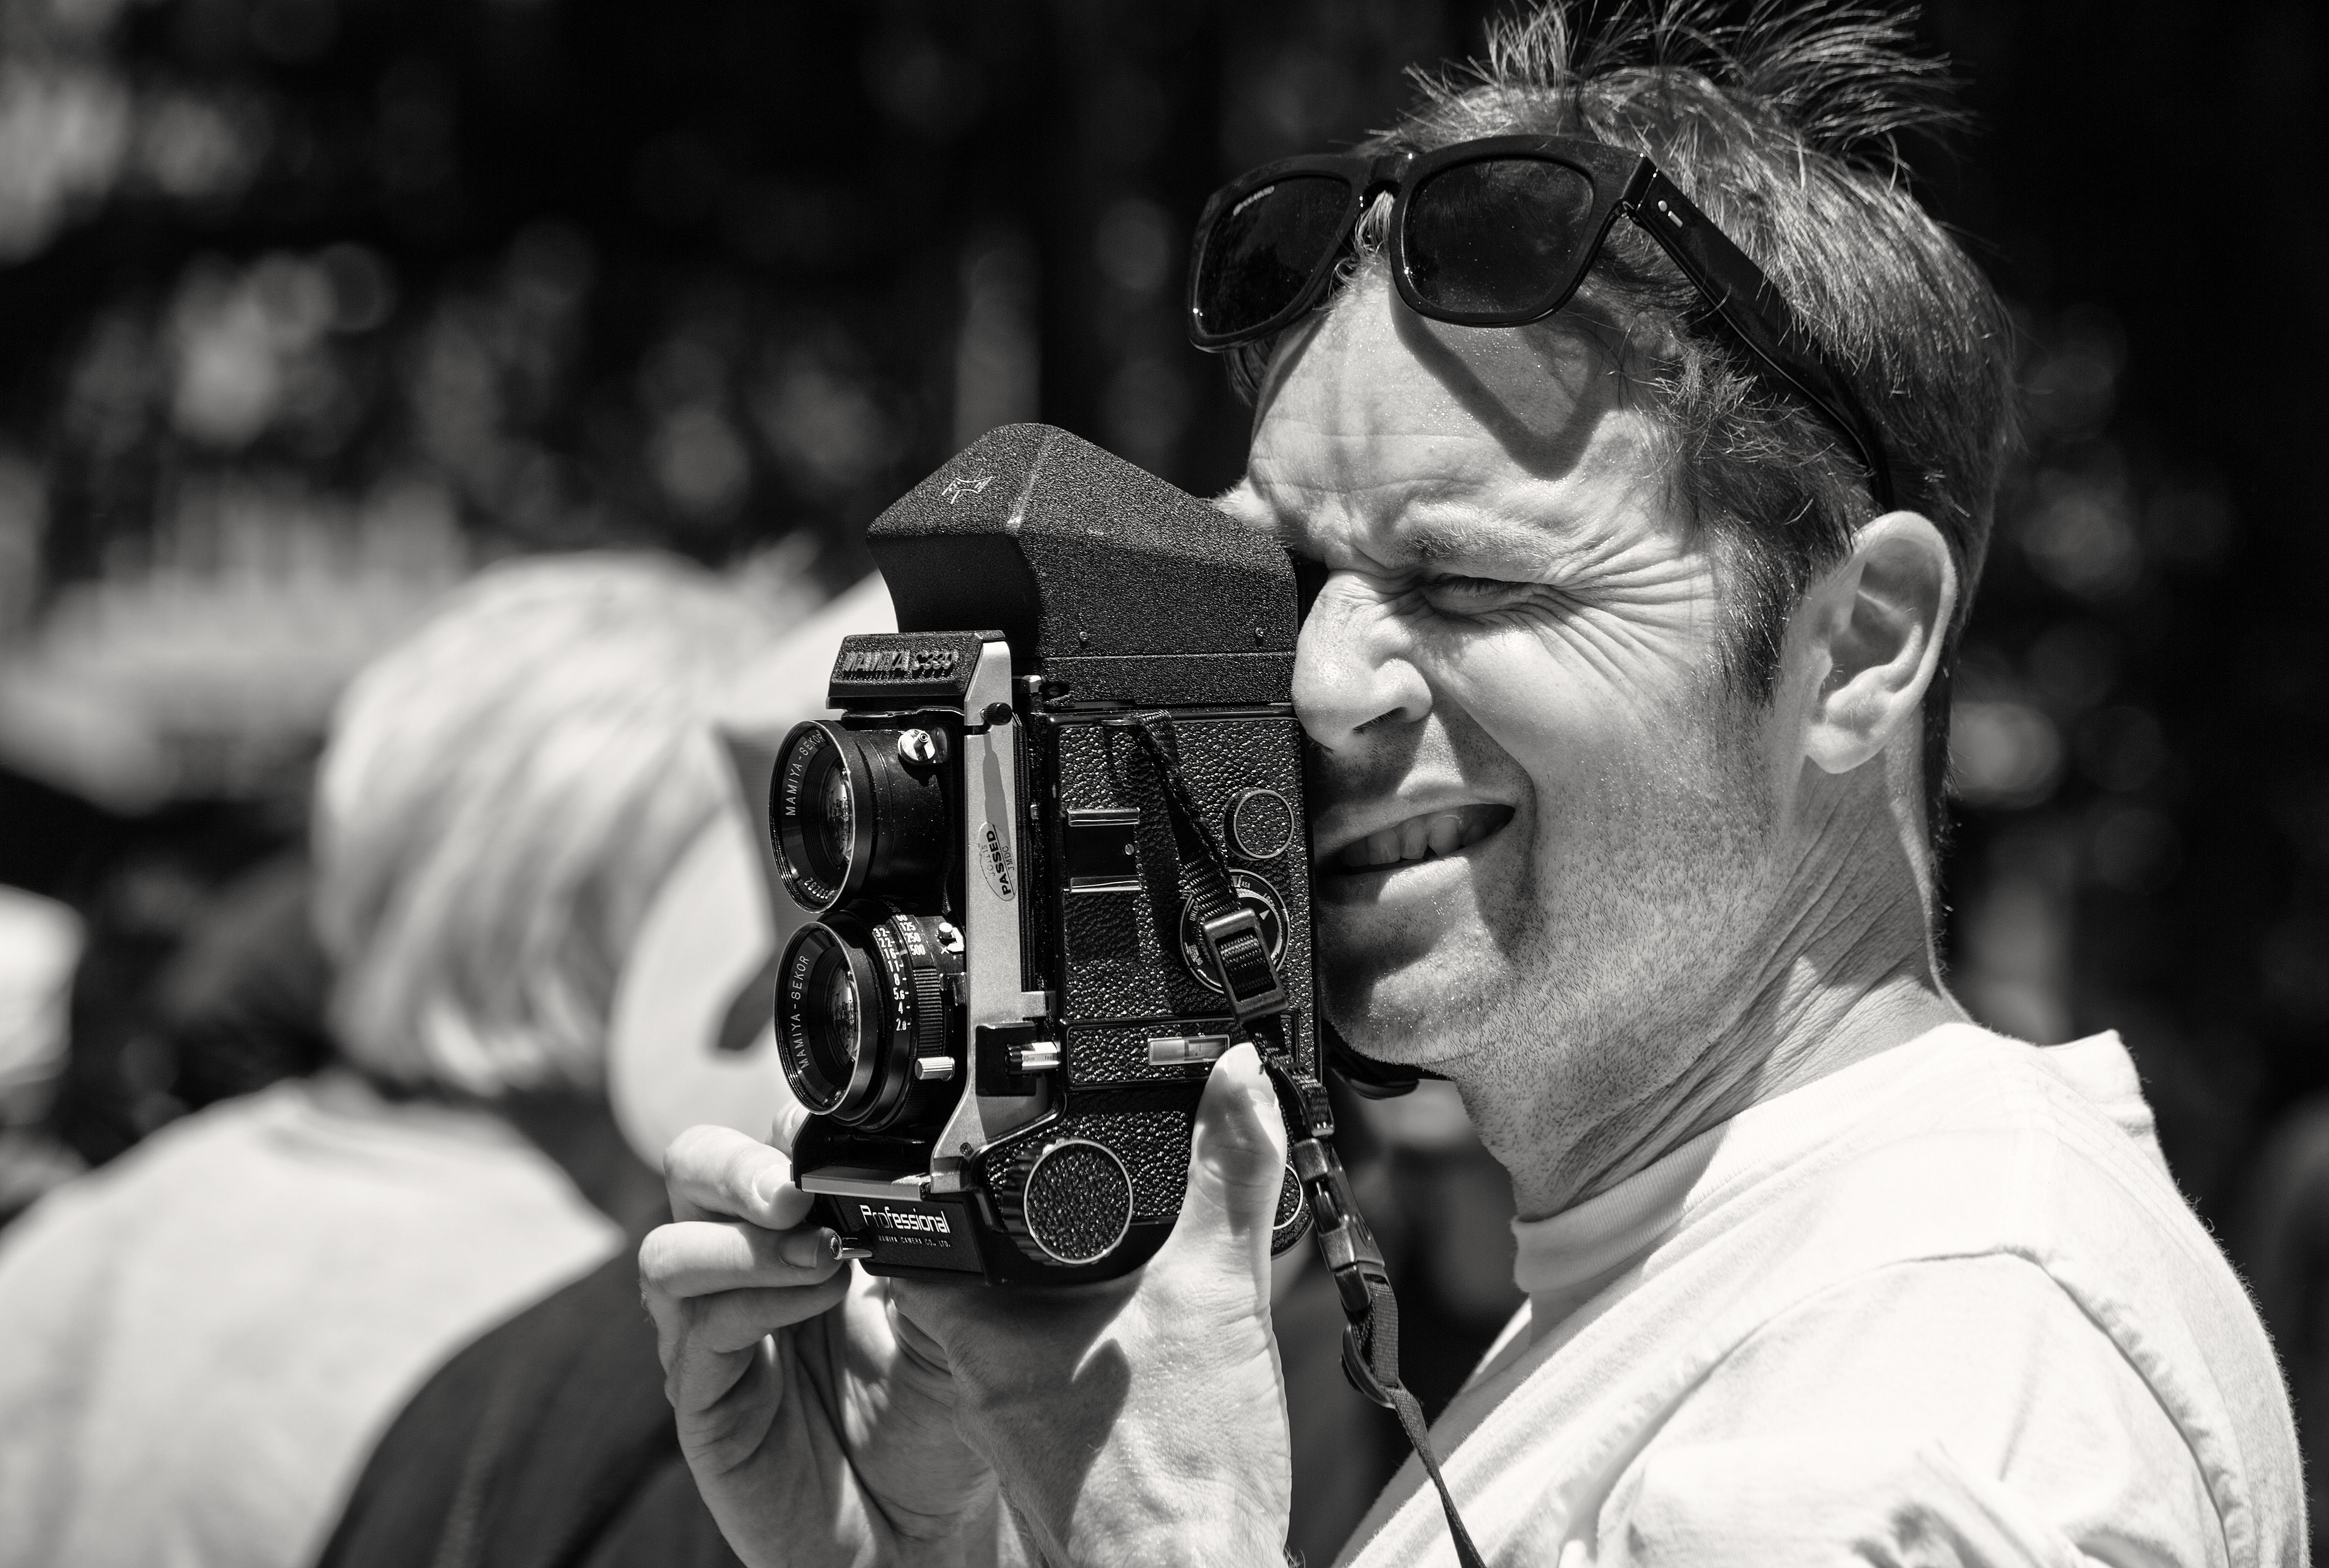
person, black and white, people, white, camera, photography, photographer, film, profession, black, monochrome, photograph, tlr, cinematographer, monochrome photography, single lens reflex camera, camera operator